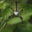
Label: spider